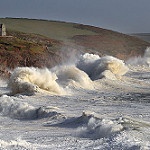
Label: sea